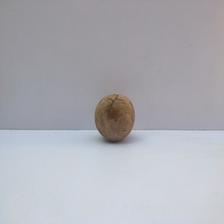
Size: Spoiled